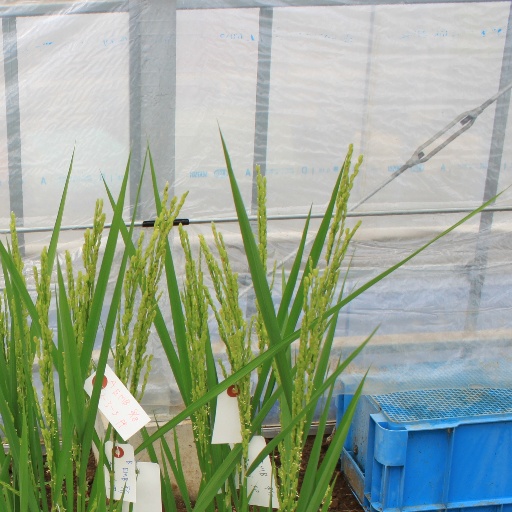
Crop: rice